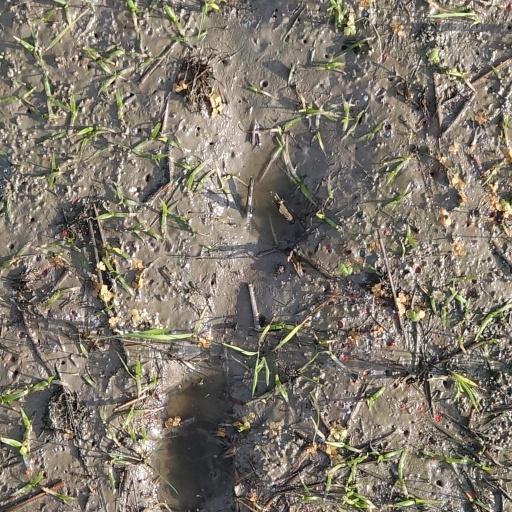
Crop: rice